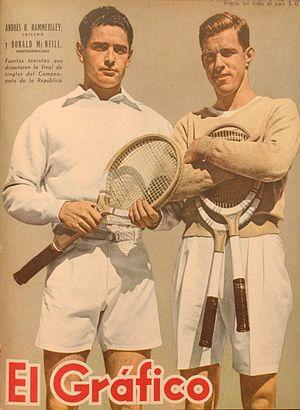
"William "" Don "" Donald McNeill est un joueur de tennis américain.